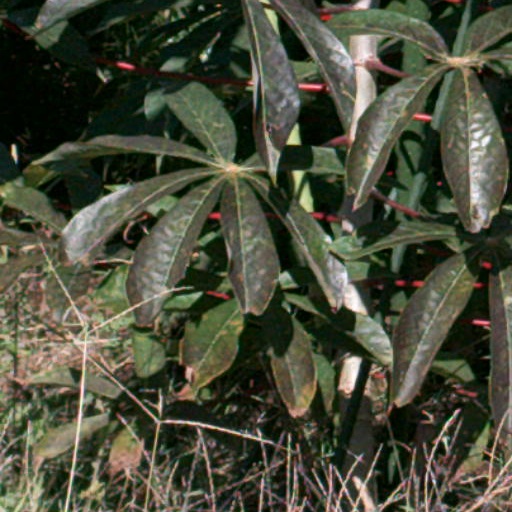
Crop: cassava